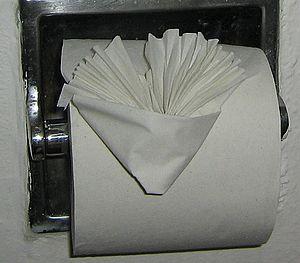
Deux orientations du papier toilette sont possibles lorsque est utilisé un dérouleur de papier toilette d'axe horizontal parallèle à la cloison : le papier toilette peut pendre par-dessus ou en dessous du rouleau. Le choix est surtout question de préférence personnelle et est dicté par l'habitude. Dans les enquêtes, entre 60 % et 70 % des consommateurs américains ou des spécialistes des salles de bains et cuisines répondent qu'ils préfèrent l'orientation par-dessus.